Anaheim Ducks

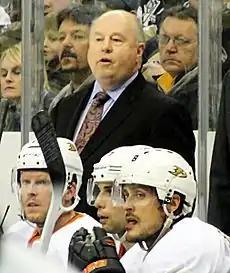
Bruce Boudreau was the head coach of the Ducks from 2011 to 2016. He coached the team to four consecutive division titles.

The 2012–13 season was shortened to 48 games due to a labor lockout. Due to the shortened season and the compacted game scheduling, all games were to be played against the Ducks' own Western Conference opponents, and no games were played against Eastern Conference teams. The Ducks finished the season with a 30–12–6 record and would win their second Pacific Division title in franchise history. In the conference quarterfinals, they ended up losing to the seventh-seeded Detroit Red Wings in seven games, despite holding a 3–2 series lead after game five.